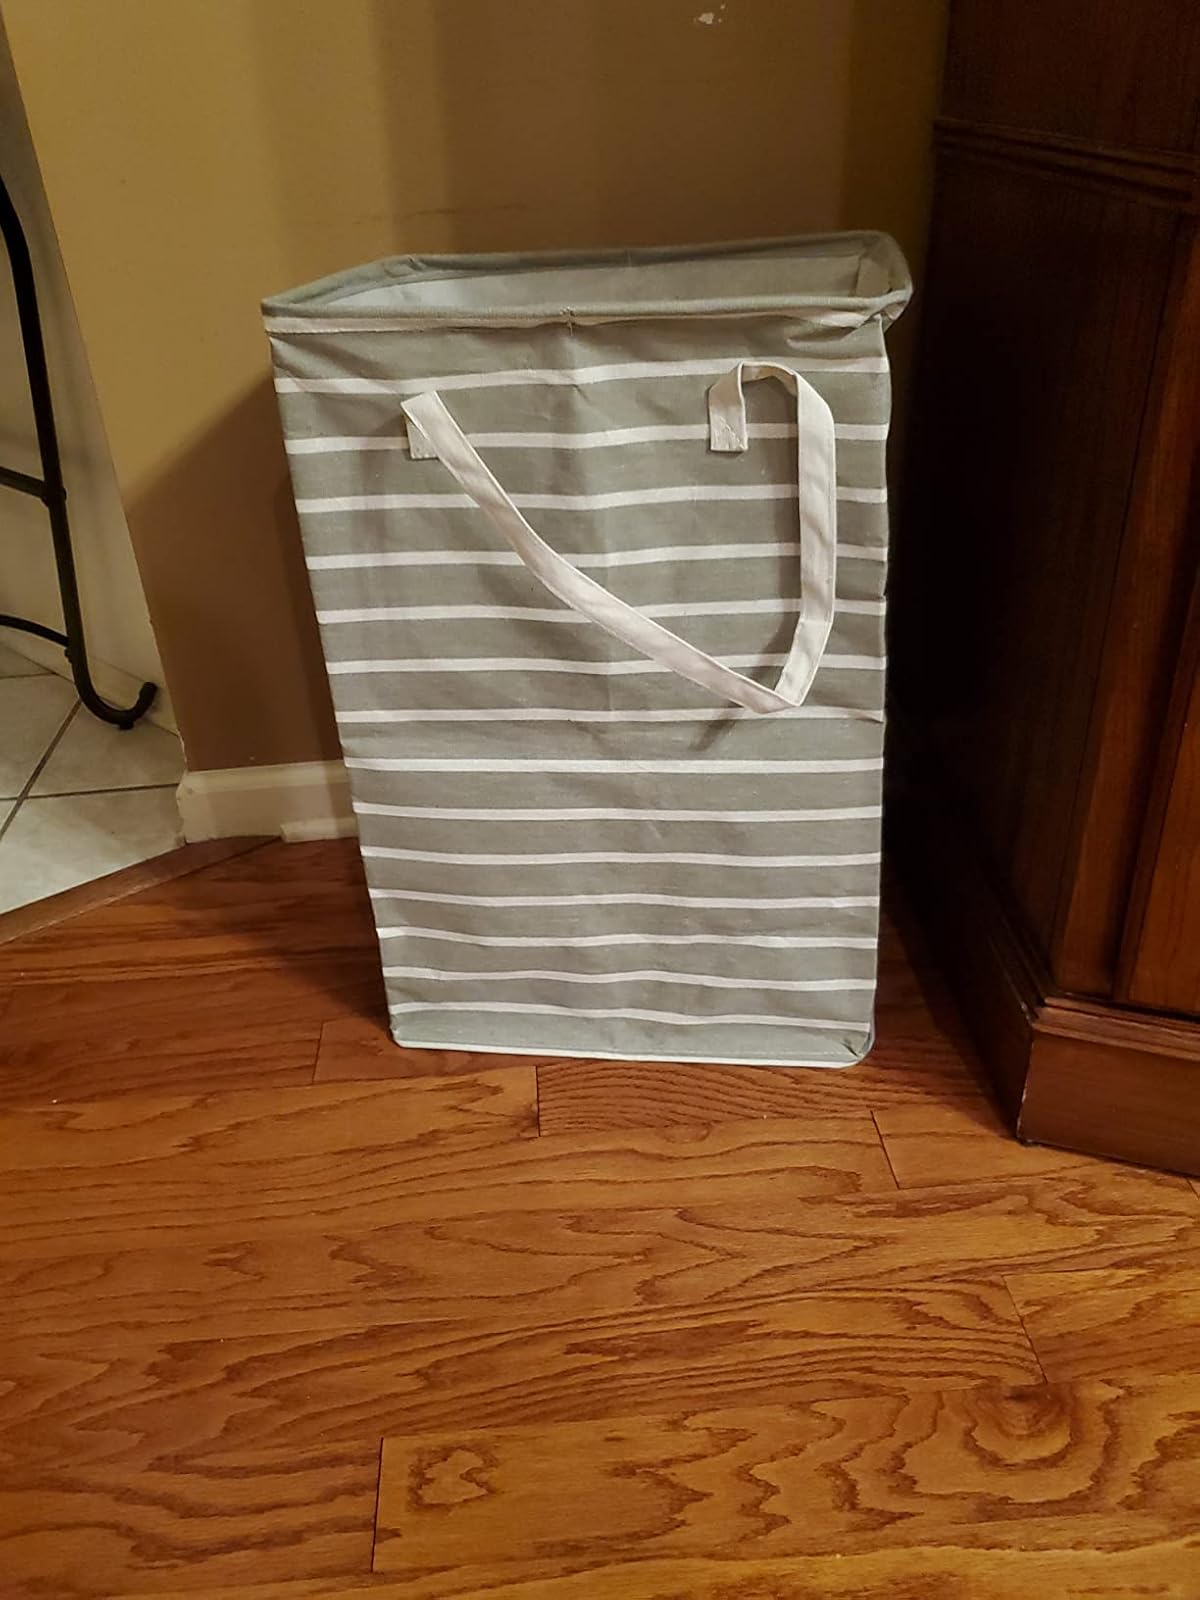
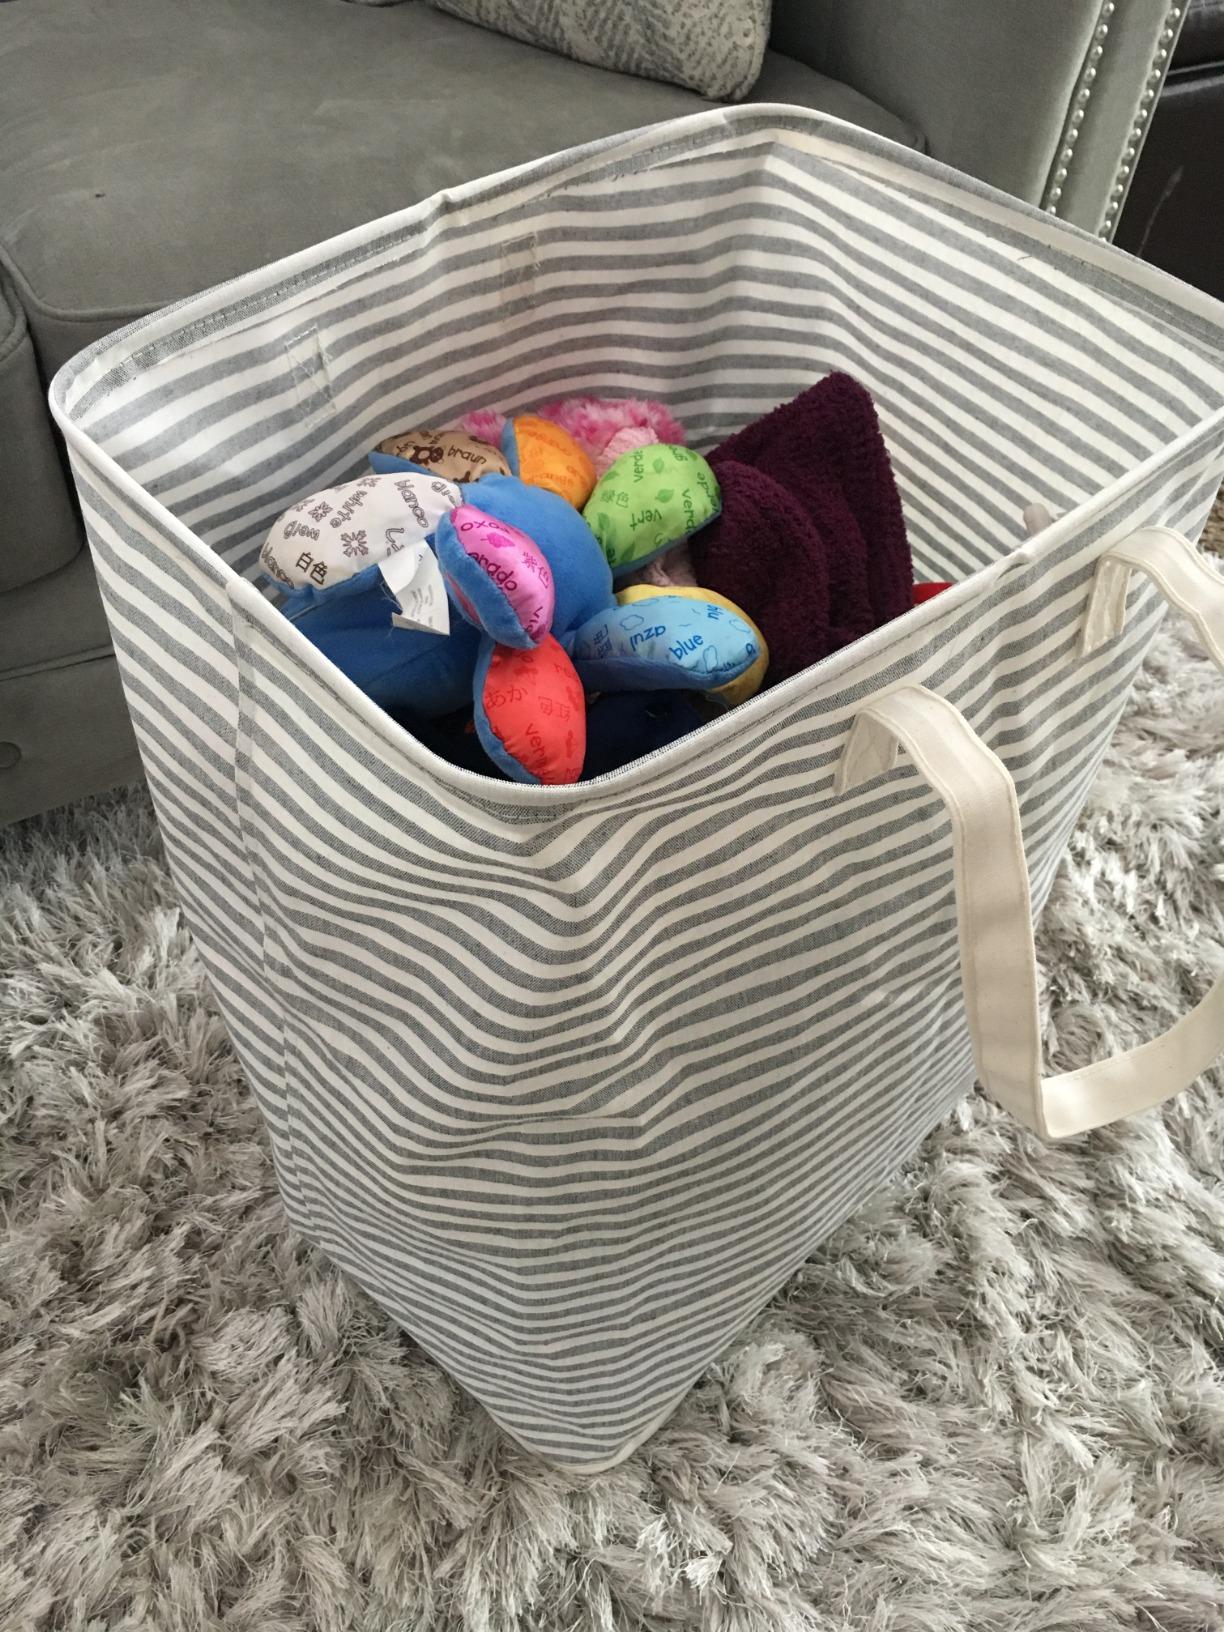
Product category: items_hamper
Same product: no